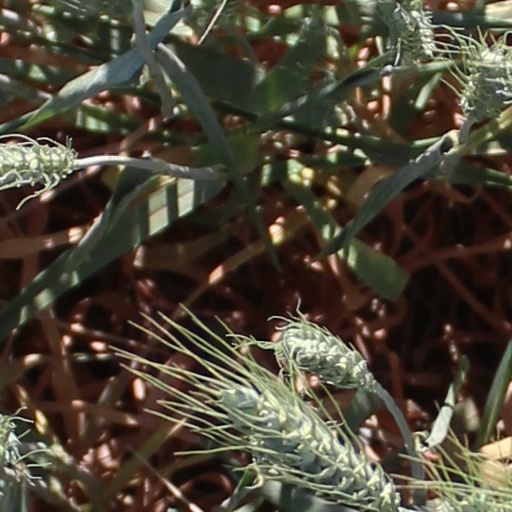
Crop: wheat